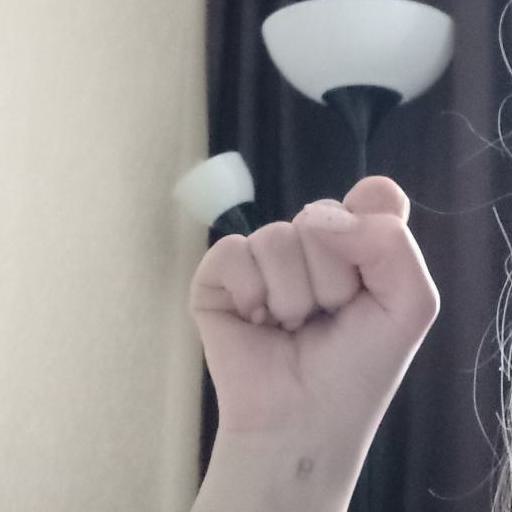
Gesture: fist